Portoria

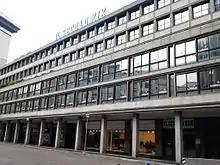
"Secolo XIX" headquarters in Piazza Piccapietra

De Ferrari Square, named after the Duke of Galliera Raffaele De Ferrari, is Genoa's main square and the center of the modern city. It consists of two adjoining areas: one, smaller, in front of the Carlo Felice theater, corresponding roughly to the old S. Domenico square, which can be seen today in its arrangement from the 1820s, when the church of S. Domenico to build the theater and the palace of the Ligustic Academy of Fine Arts; the second and much larger area, quadrangular in shape and surrounded by buildings in the eclectic style, was created by earthworks and demolitions in the late nineteenth and early twentieth centuries, when the major arteries that converge there were opened, making it the main road junction of the modern city. In the center of the square since 1936 is the large bronze fountain, designed by Giuseppe Crosa di Vergagni.